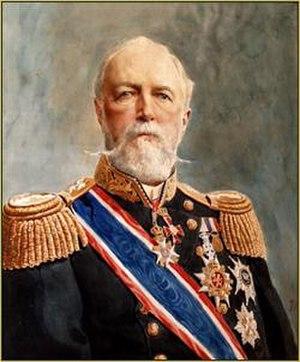
La maison Bernadotte est une famille d'origine française qui occupe depuis 1818 le trône de Suède et qui régna également sur la Norvège de 1818 à 1905.
Oscar II, né le 21 janvier 1829 à Stockholm et mort le 8 décembre 1907 dans la même ville, est roi de Suède de 1872 à sa mort en 1907 et de Norvège de 1872 à 1905.
Voici la liste des monarques qui ont régné sur la Norvège depuis son unification par Harald Iᵉʳ à la fin du IXᵉ siècle.